Buddy Boy

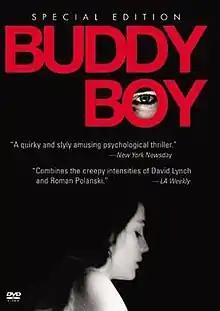

Buddy Boy is a 1999 psychological thriller film written and directed by Mark Hanlon and starring Aidan Gillen, Emmanuelle Seigner and Susan Tyrrell. The film premiered at the 56th Venice International Film Festival.